Hinduism in Pakistan

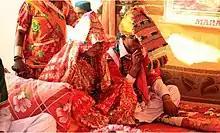
A Hindu marriage in Pakistan

According to a study, "Information on Caste Based Discrimination in South Asia, Long Behind Schedule, a Study on the Plight of Scheduled Caste Hindus in Pakistan", the majority of scheduled caste Hindus (79%) in Pakistan have experienced discrimination. This discrimination is higher in southern Punjab (86.5%), compared to the rest of the country. The study found that majority (91.5%) of the respondents in Rahimyar Khan, Bahawalpur, Tharparkar and Umerkot districts believed that political parties are not giving importance to them.